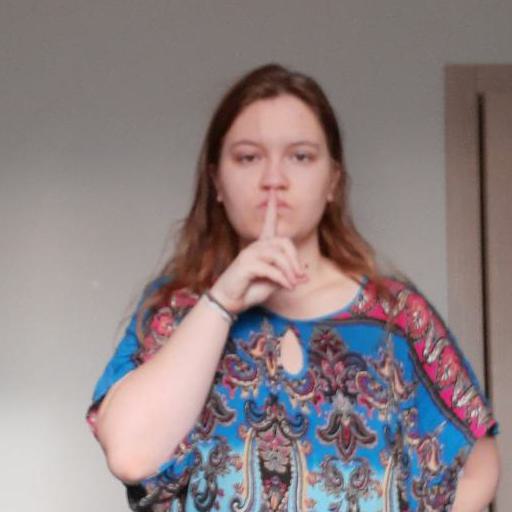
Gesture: mute